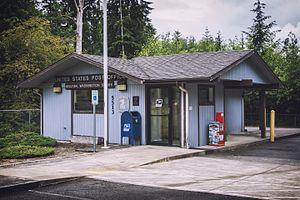
Neilton est une localité américaine du comté de Grays Harbor, dans le Washington. Elle est située au sein de la forêt nationale Olympique.